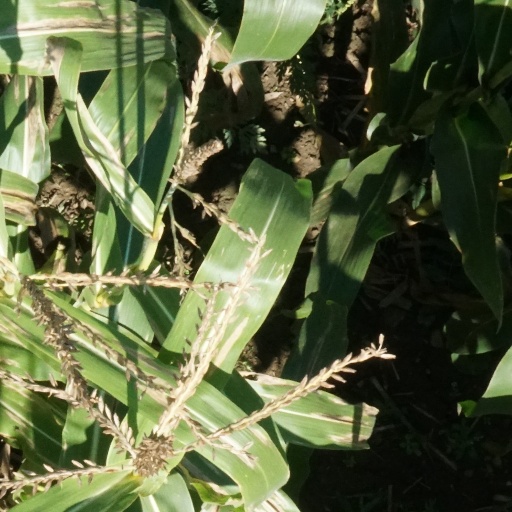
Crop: maize; corn